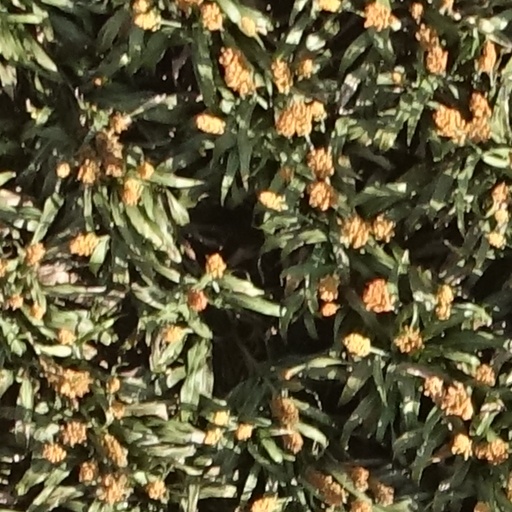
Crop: sorghum